Amjad Ali Shah

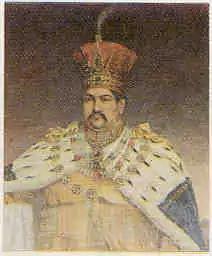

Amjad Ali Shah ( 1801 – 13 February 1847) was the fourth King of Oudh from 7 May 1842 to 13 February 1847.